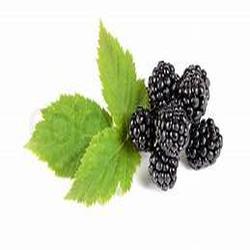
Label: Blackberry